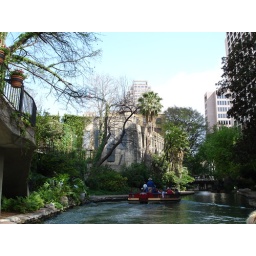
on the boat in the river walk area